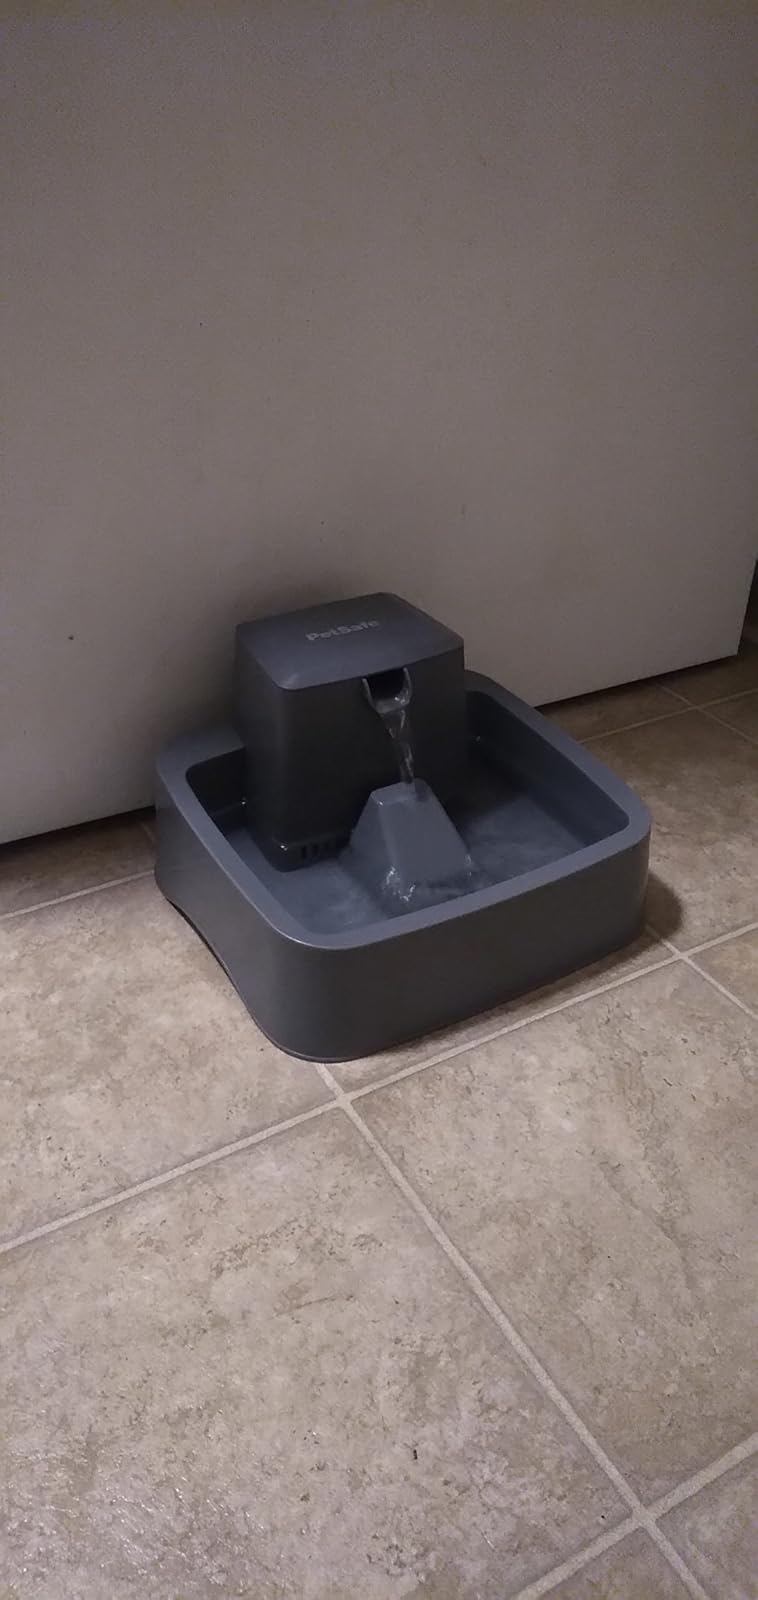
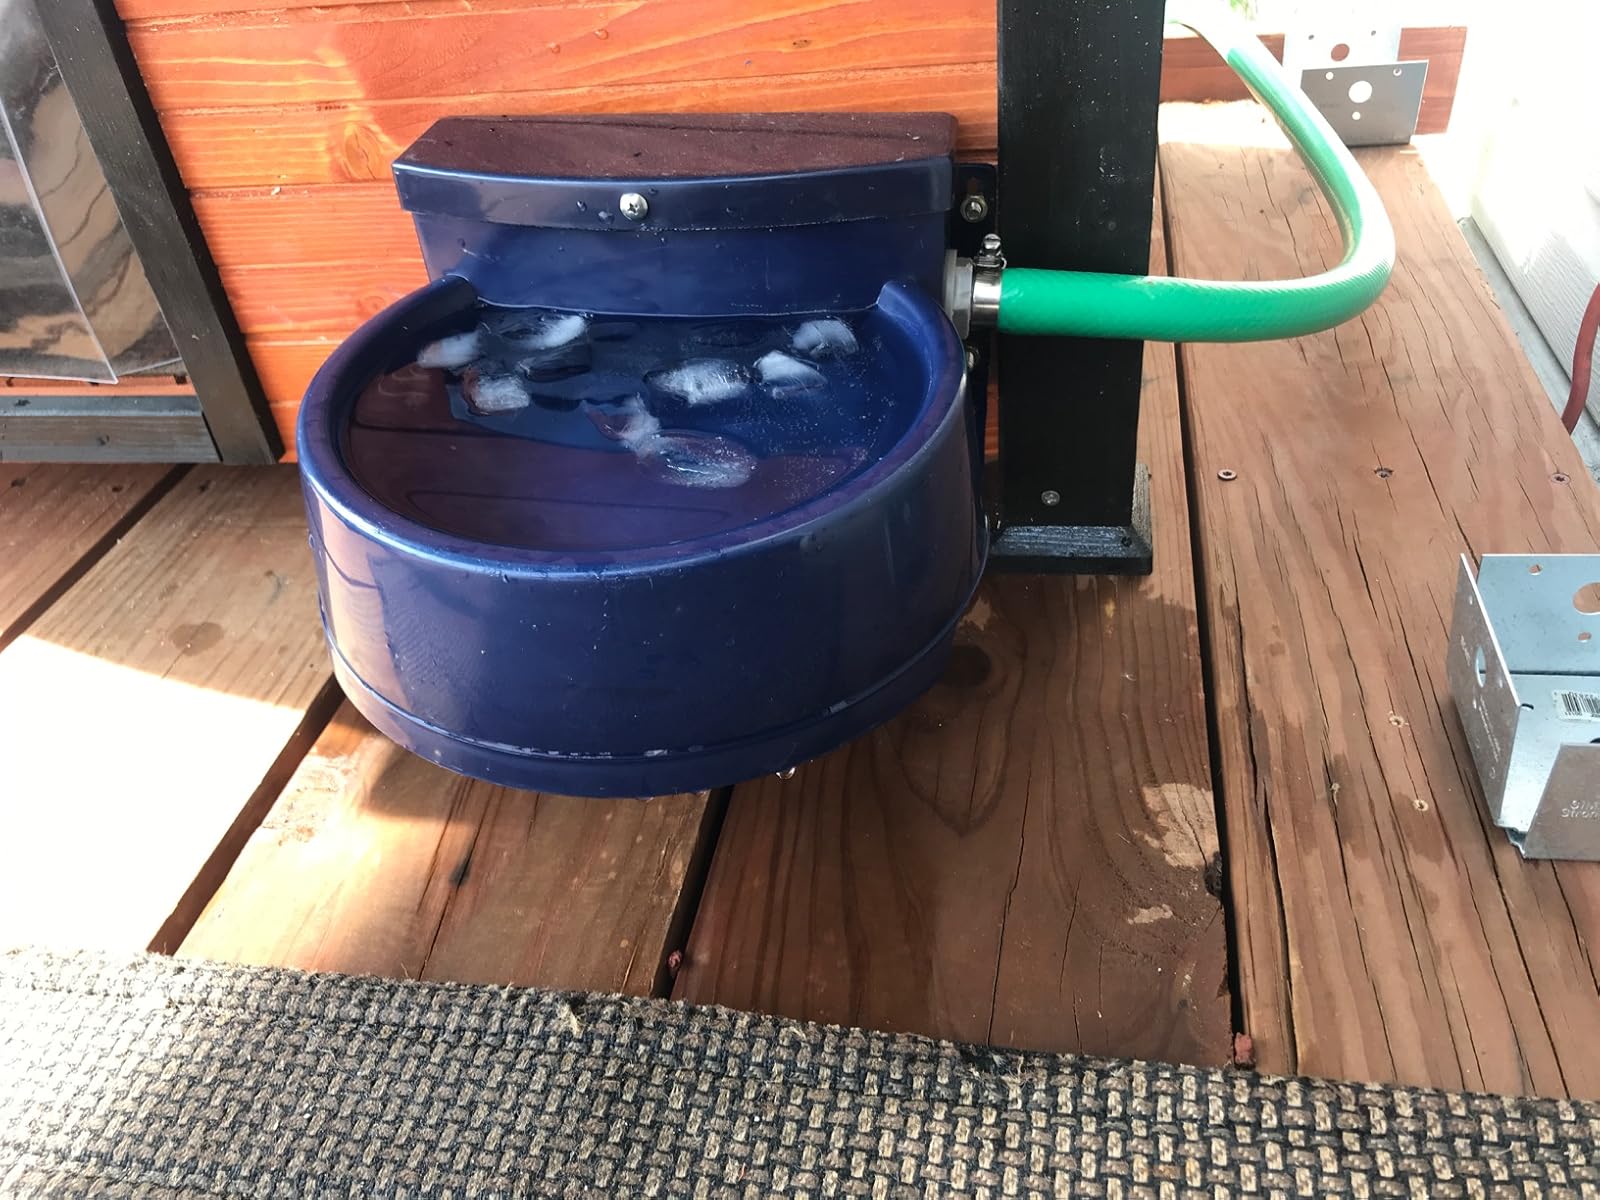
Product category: items_bowl
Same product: no